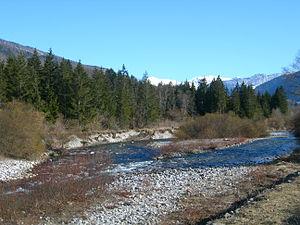
Chéran (à Lescheraines, France) Mars 2009
Le Chéran est une rivière française des Préalpes du Nord, qui coule dans les départements de la Savoie et de la Haute-Savoie, en région Auvergne-Rhône-Alpes.